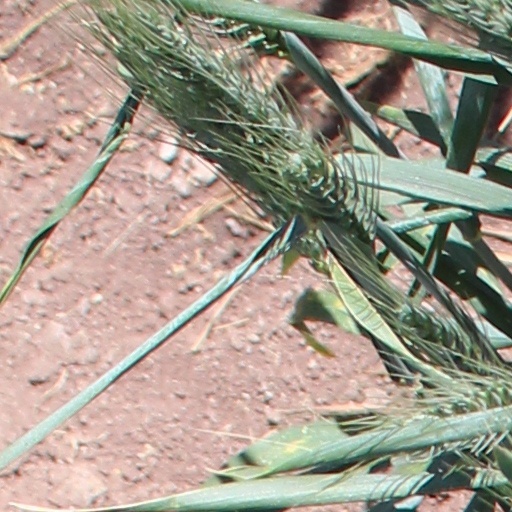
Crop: wheat